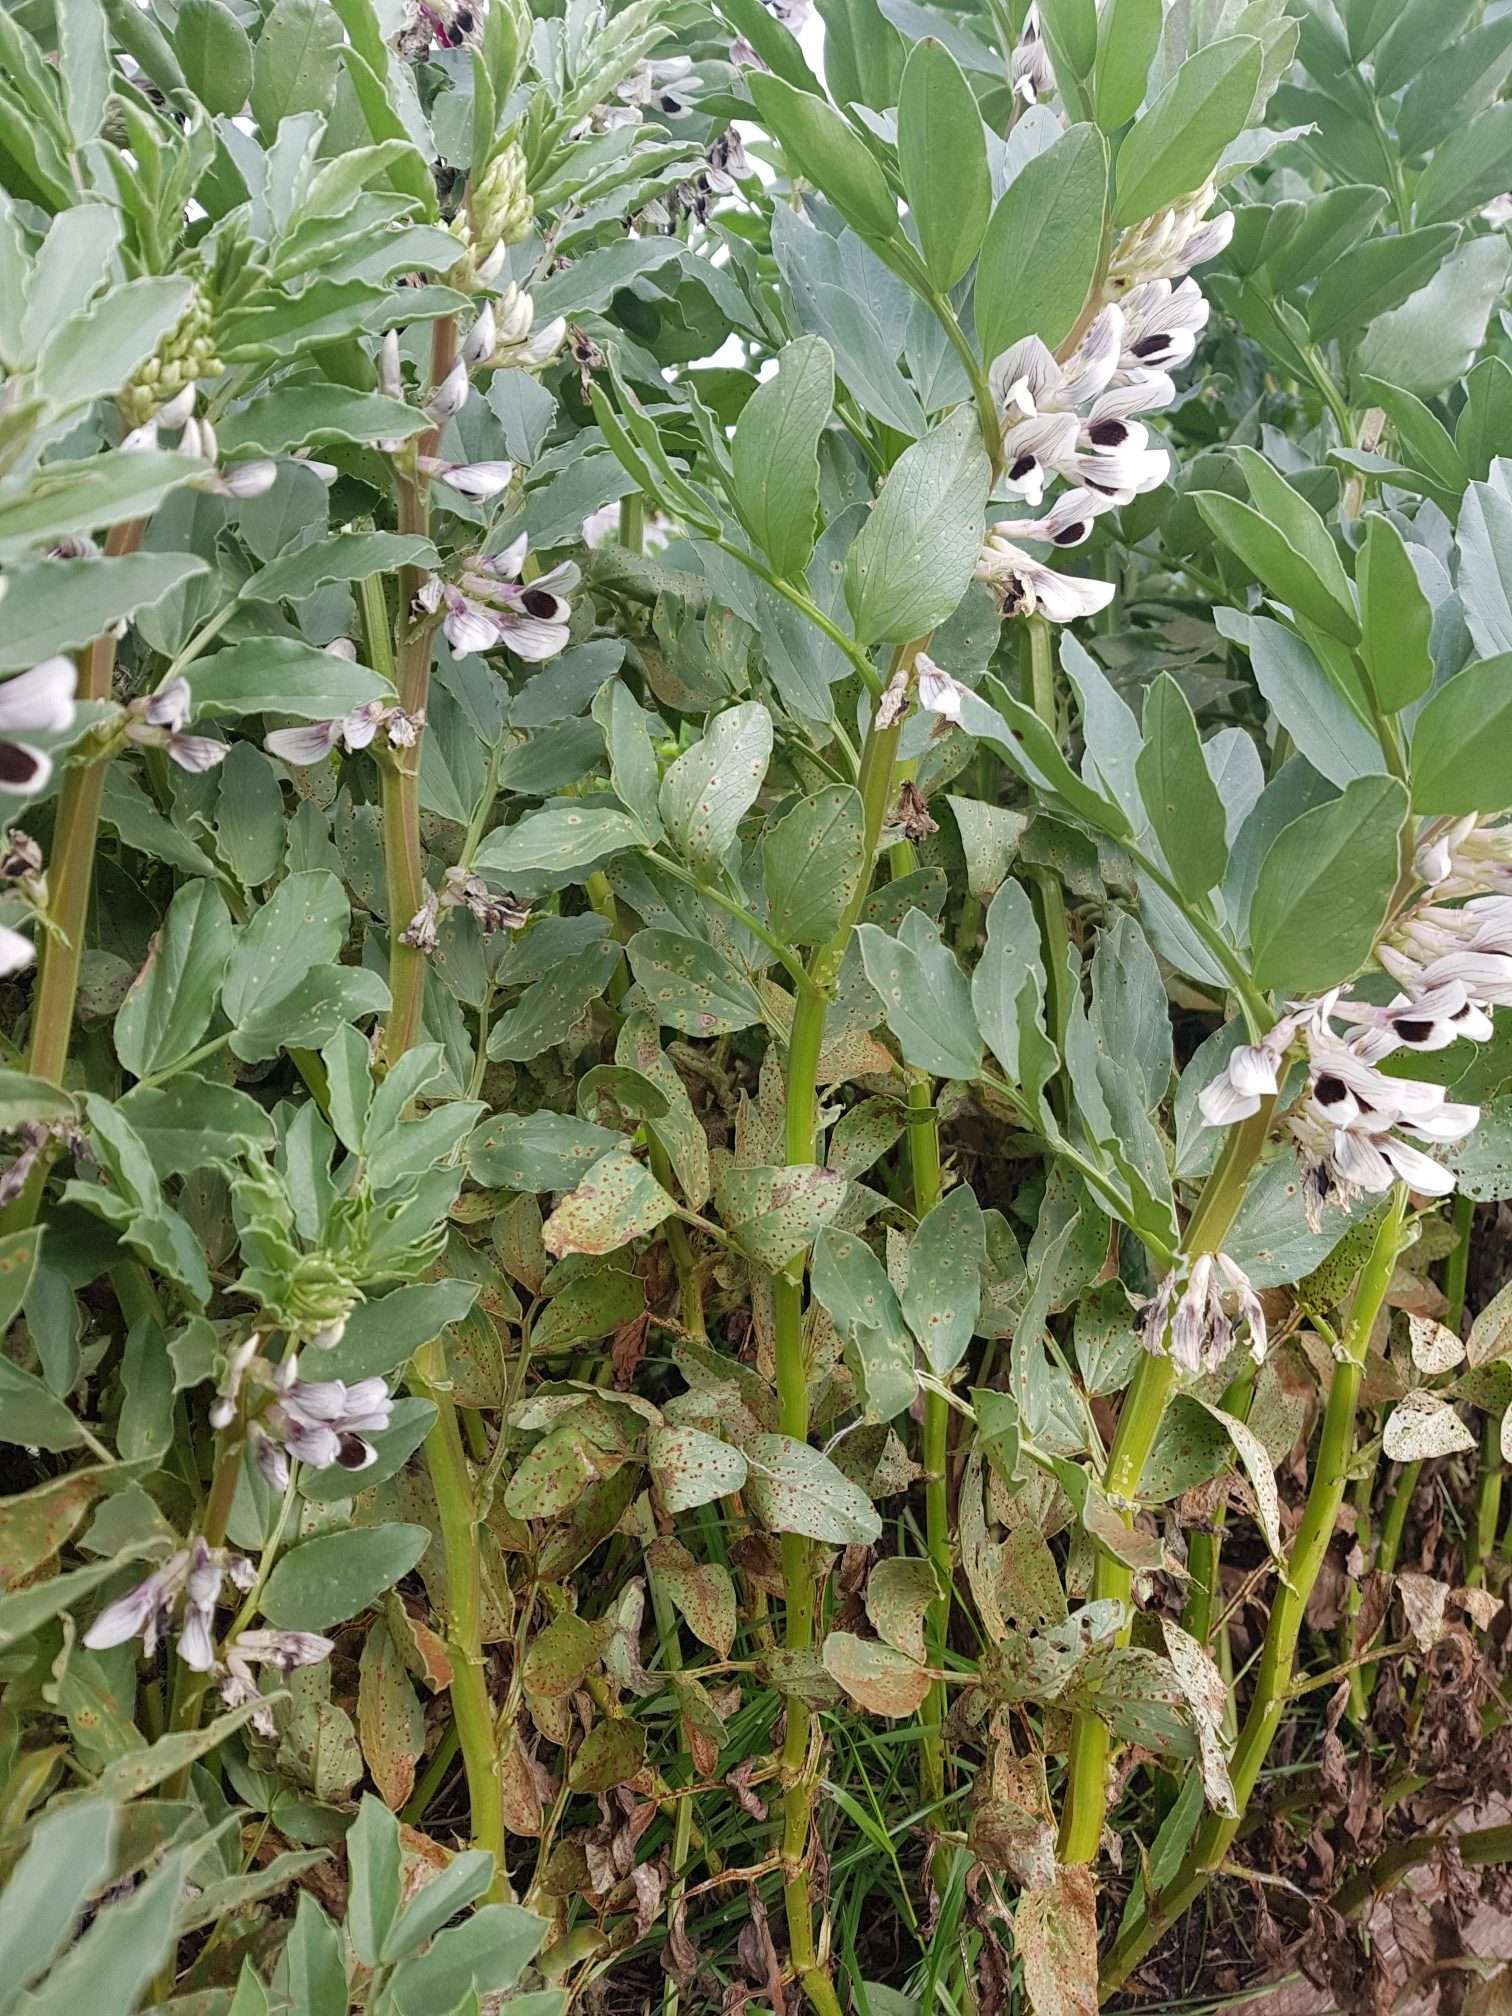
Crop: unknown
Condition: bean_bean_rust